Britney Spears conservatorship case

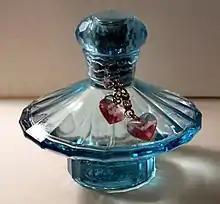
Curious, one of the fragrances that Spears developed with Brand Sense and Elizabeth Arden, Inc.

On March 30, 2011, amid the rollout of "Femme Fatale" (2011), Spears's estate was sued for over $10 million by licensing firm Brand Sense Partners after it failed to pay the 35 percent commission agreed with cosmetics company Elizabeth Arden, Inc. The firm described the estate's business practices as "wanton, willful and oppressive". The court had ruled Spears unfit to be deposed or to testify, but the firm countered that "the notion [...] is a sham. Ms. Spears currently has the mental, emotional and physical capacity to endure the strain of" various career and personal activities.